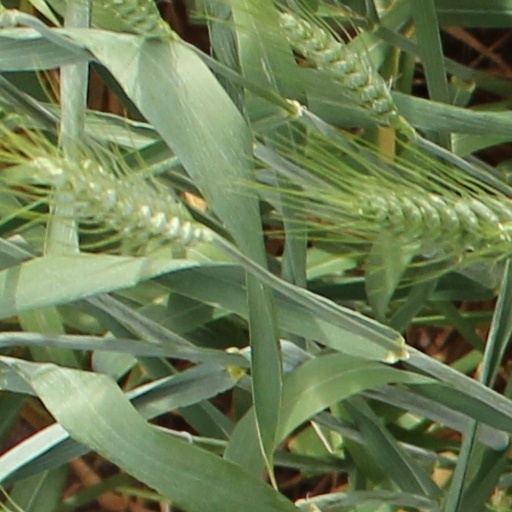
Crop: wheat